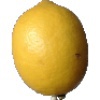
Label: Lemon 1